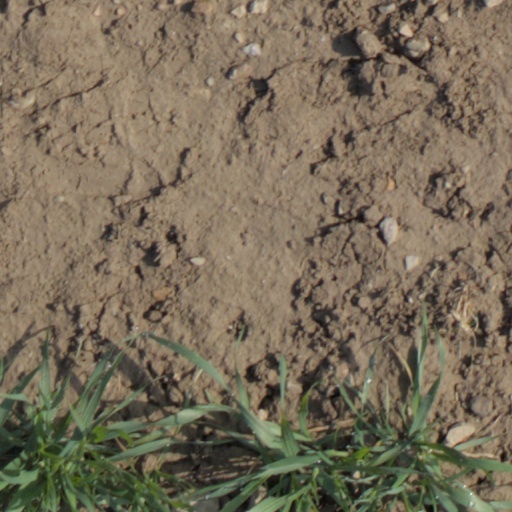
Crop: wheat